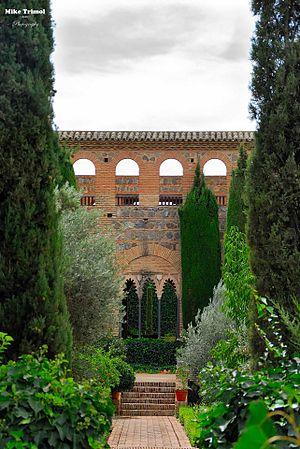
Le Palacio de Galiana est un palais de Tolède situé sur les rives du Tage. Il a été construit au XIIIᵉ siècle par le roi Alphonse X de Castille à l'emplacement d'une maison de l'ancien roi de la taïfa Al-Mamun.